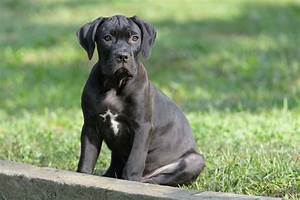
Label: cane